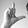
ASL letter: L